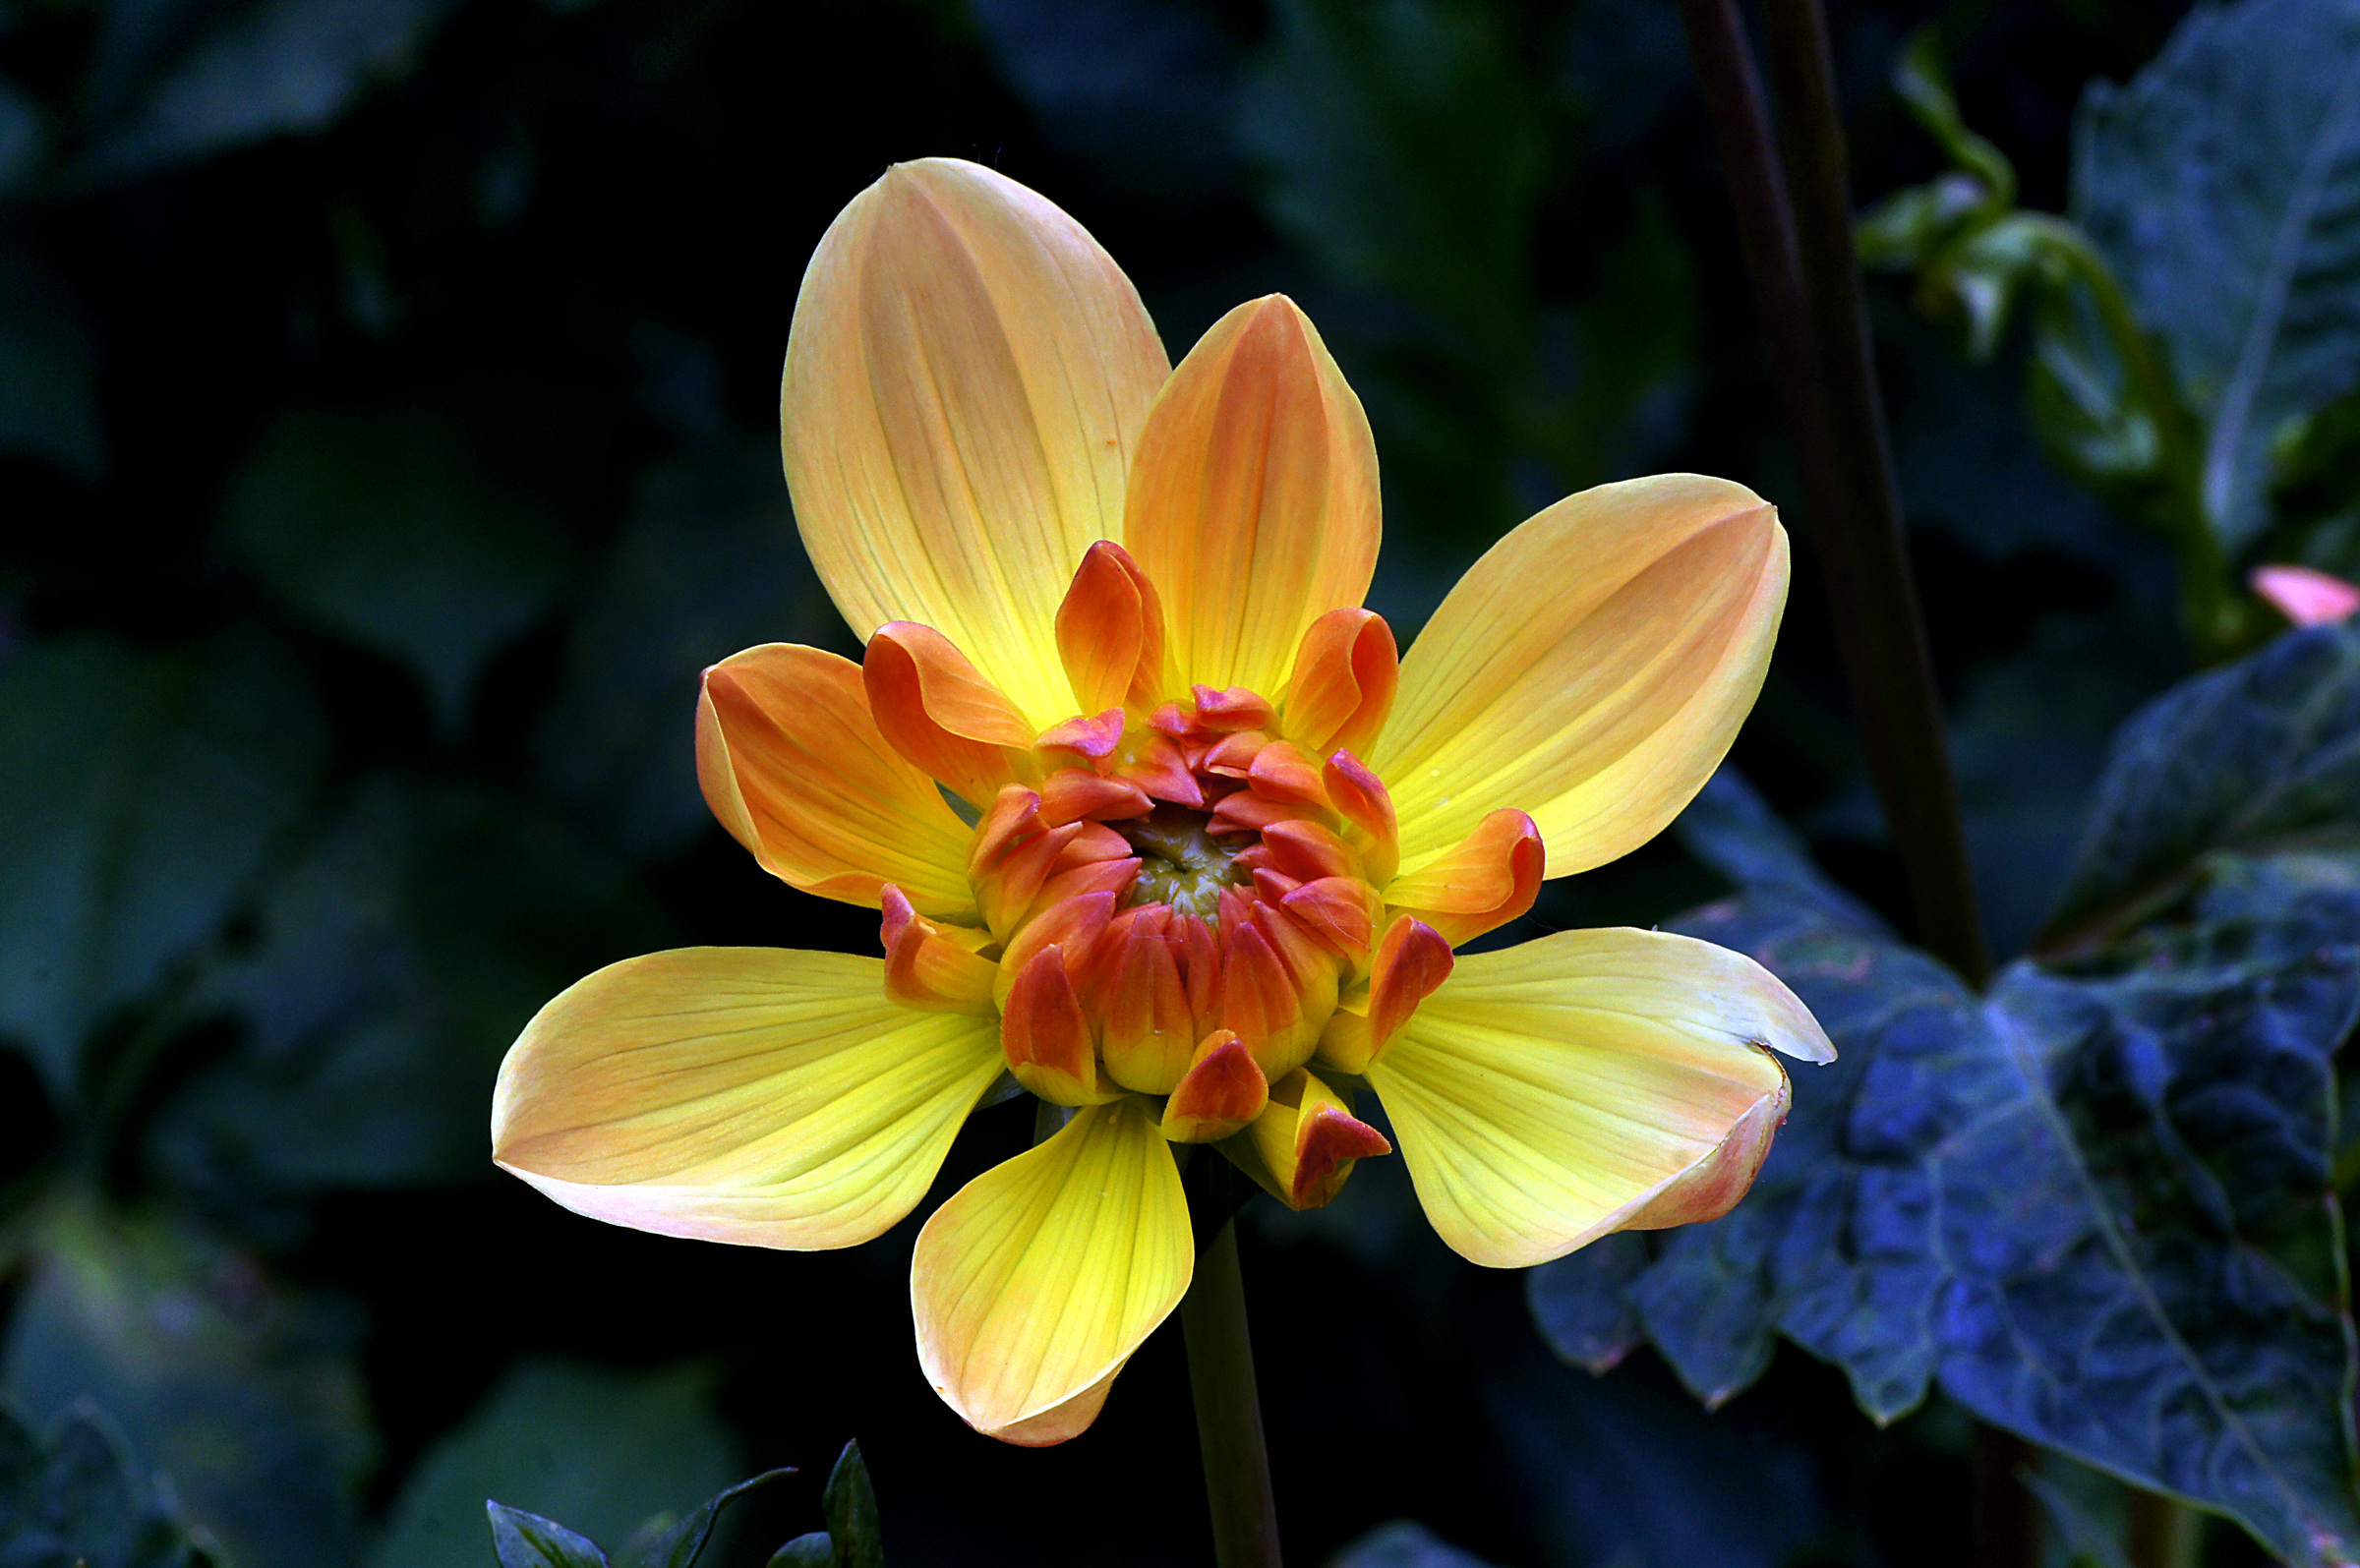
nature, blossom, plant, flower, petal, botany, yellow, flora, wildflower, flowers, close up, dahlia, margarethaggo, sonydslra580, macro photography, flowering plant, daisy family, land plant